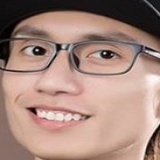
ca sĩ Lynk Lee